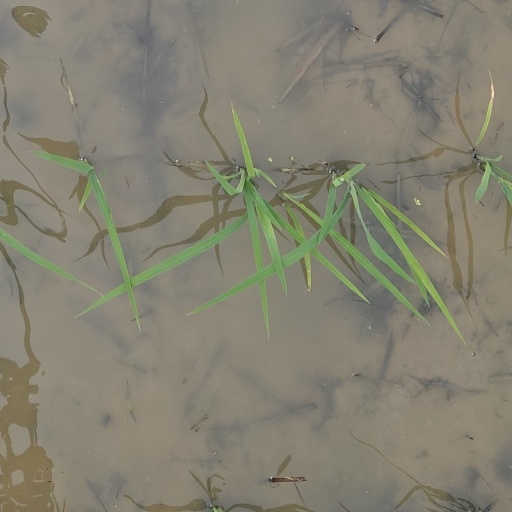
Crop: rice